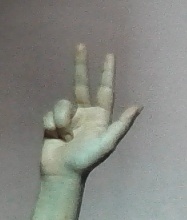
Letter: al